Livestock crush

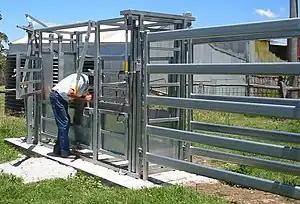
A cattle crush and an anti-bruise race in Australia

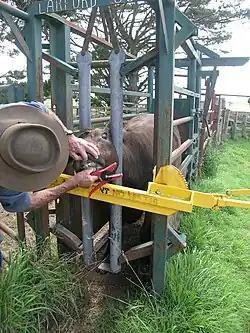
Chin (or neck) bar in operation during mouthing

A cattle crush (in UK, New Zealand, Ireland, Botswana and Australia), squeeze chute (North America), cattle chute (North America), standing stock, or simply stock (North America, Ireland) is a strongly built stall or cage for holding cattle, horses, or other livestock safely while they are examined, marked, or given veterinary treatment. Cows may be made to suckle calves in a crush. For the safety of the animal and the people attending it, a close-fitting crush may be used to ensure the animal stands "stock still". The overall purpose of a crush is to hold an animal still to minimise the risk of injury to both the animal and the operator while work on the animal is performed.